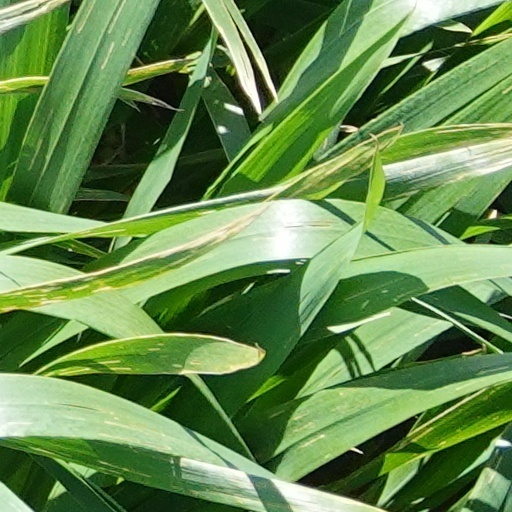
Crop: wheat